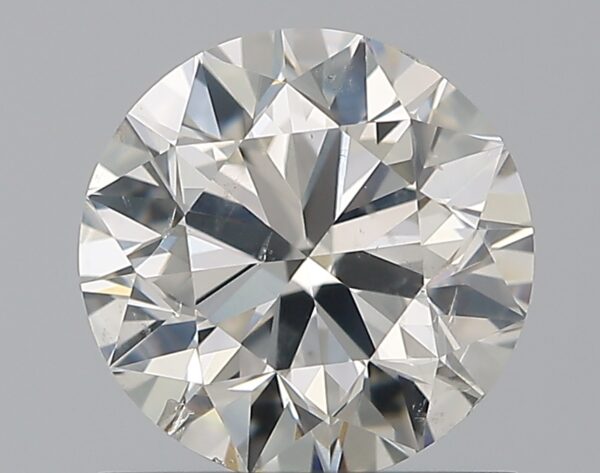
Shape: round
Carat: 1
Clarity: SI2
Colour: F
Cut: VG
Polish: EX
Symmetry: EX
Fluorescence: ST
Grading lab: GIA
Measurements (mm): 6.26 x 6.3 x 3.98